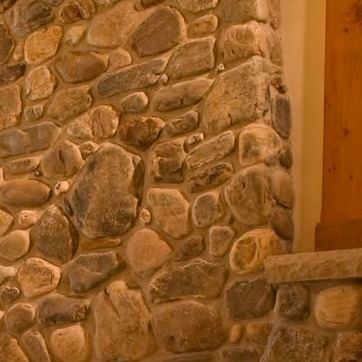
Material: stone